RAF St Eval

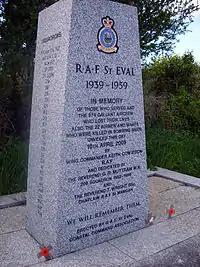
RAF St Eval memorial

The Royal Air Force's 1930s expansion plan included a requirement for a station to provide anti-submarine and anti-shipping patrols off the South-west coast of England. The site at St Eval was chosen as a Coastal Command airfield and work started in 1938. Five widely dispersed cottages, two houses and portions of two farms were acquired by compulsory purchase; the village of St Eval was completely demolished in order to build the airfield. Levelling of the site by G Wallace Ltd involved the removal by bulldozers of many Cornish hedges and three ancient tumuli. One householder tried to hold out against the authorities and refused to leave his cottage for several days. Only the church survived which the RAF adopted as their station church and it still stands today. The work progressed well and RAF St Eval opened on 2 October 1939.